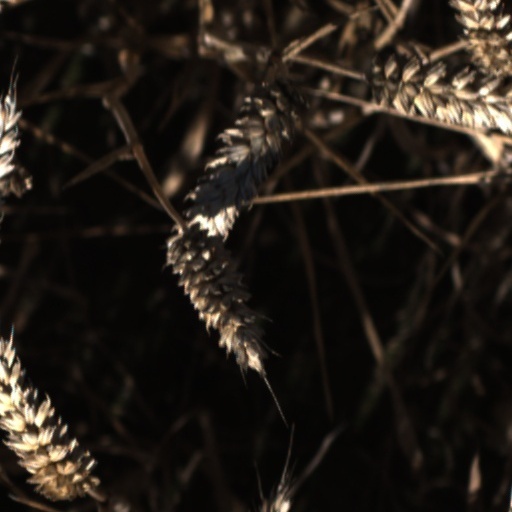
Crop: wheat